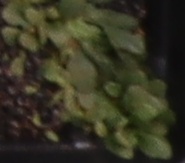
Label: Horseweed